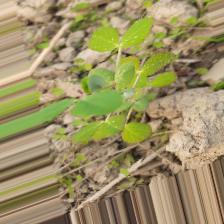
Label: Powdery Mildew